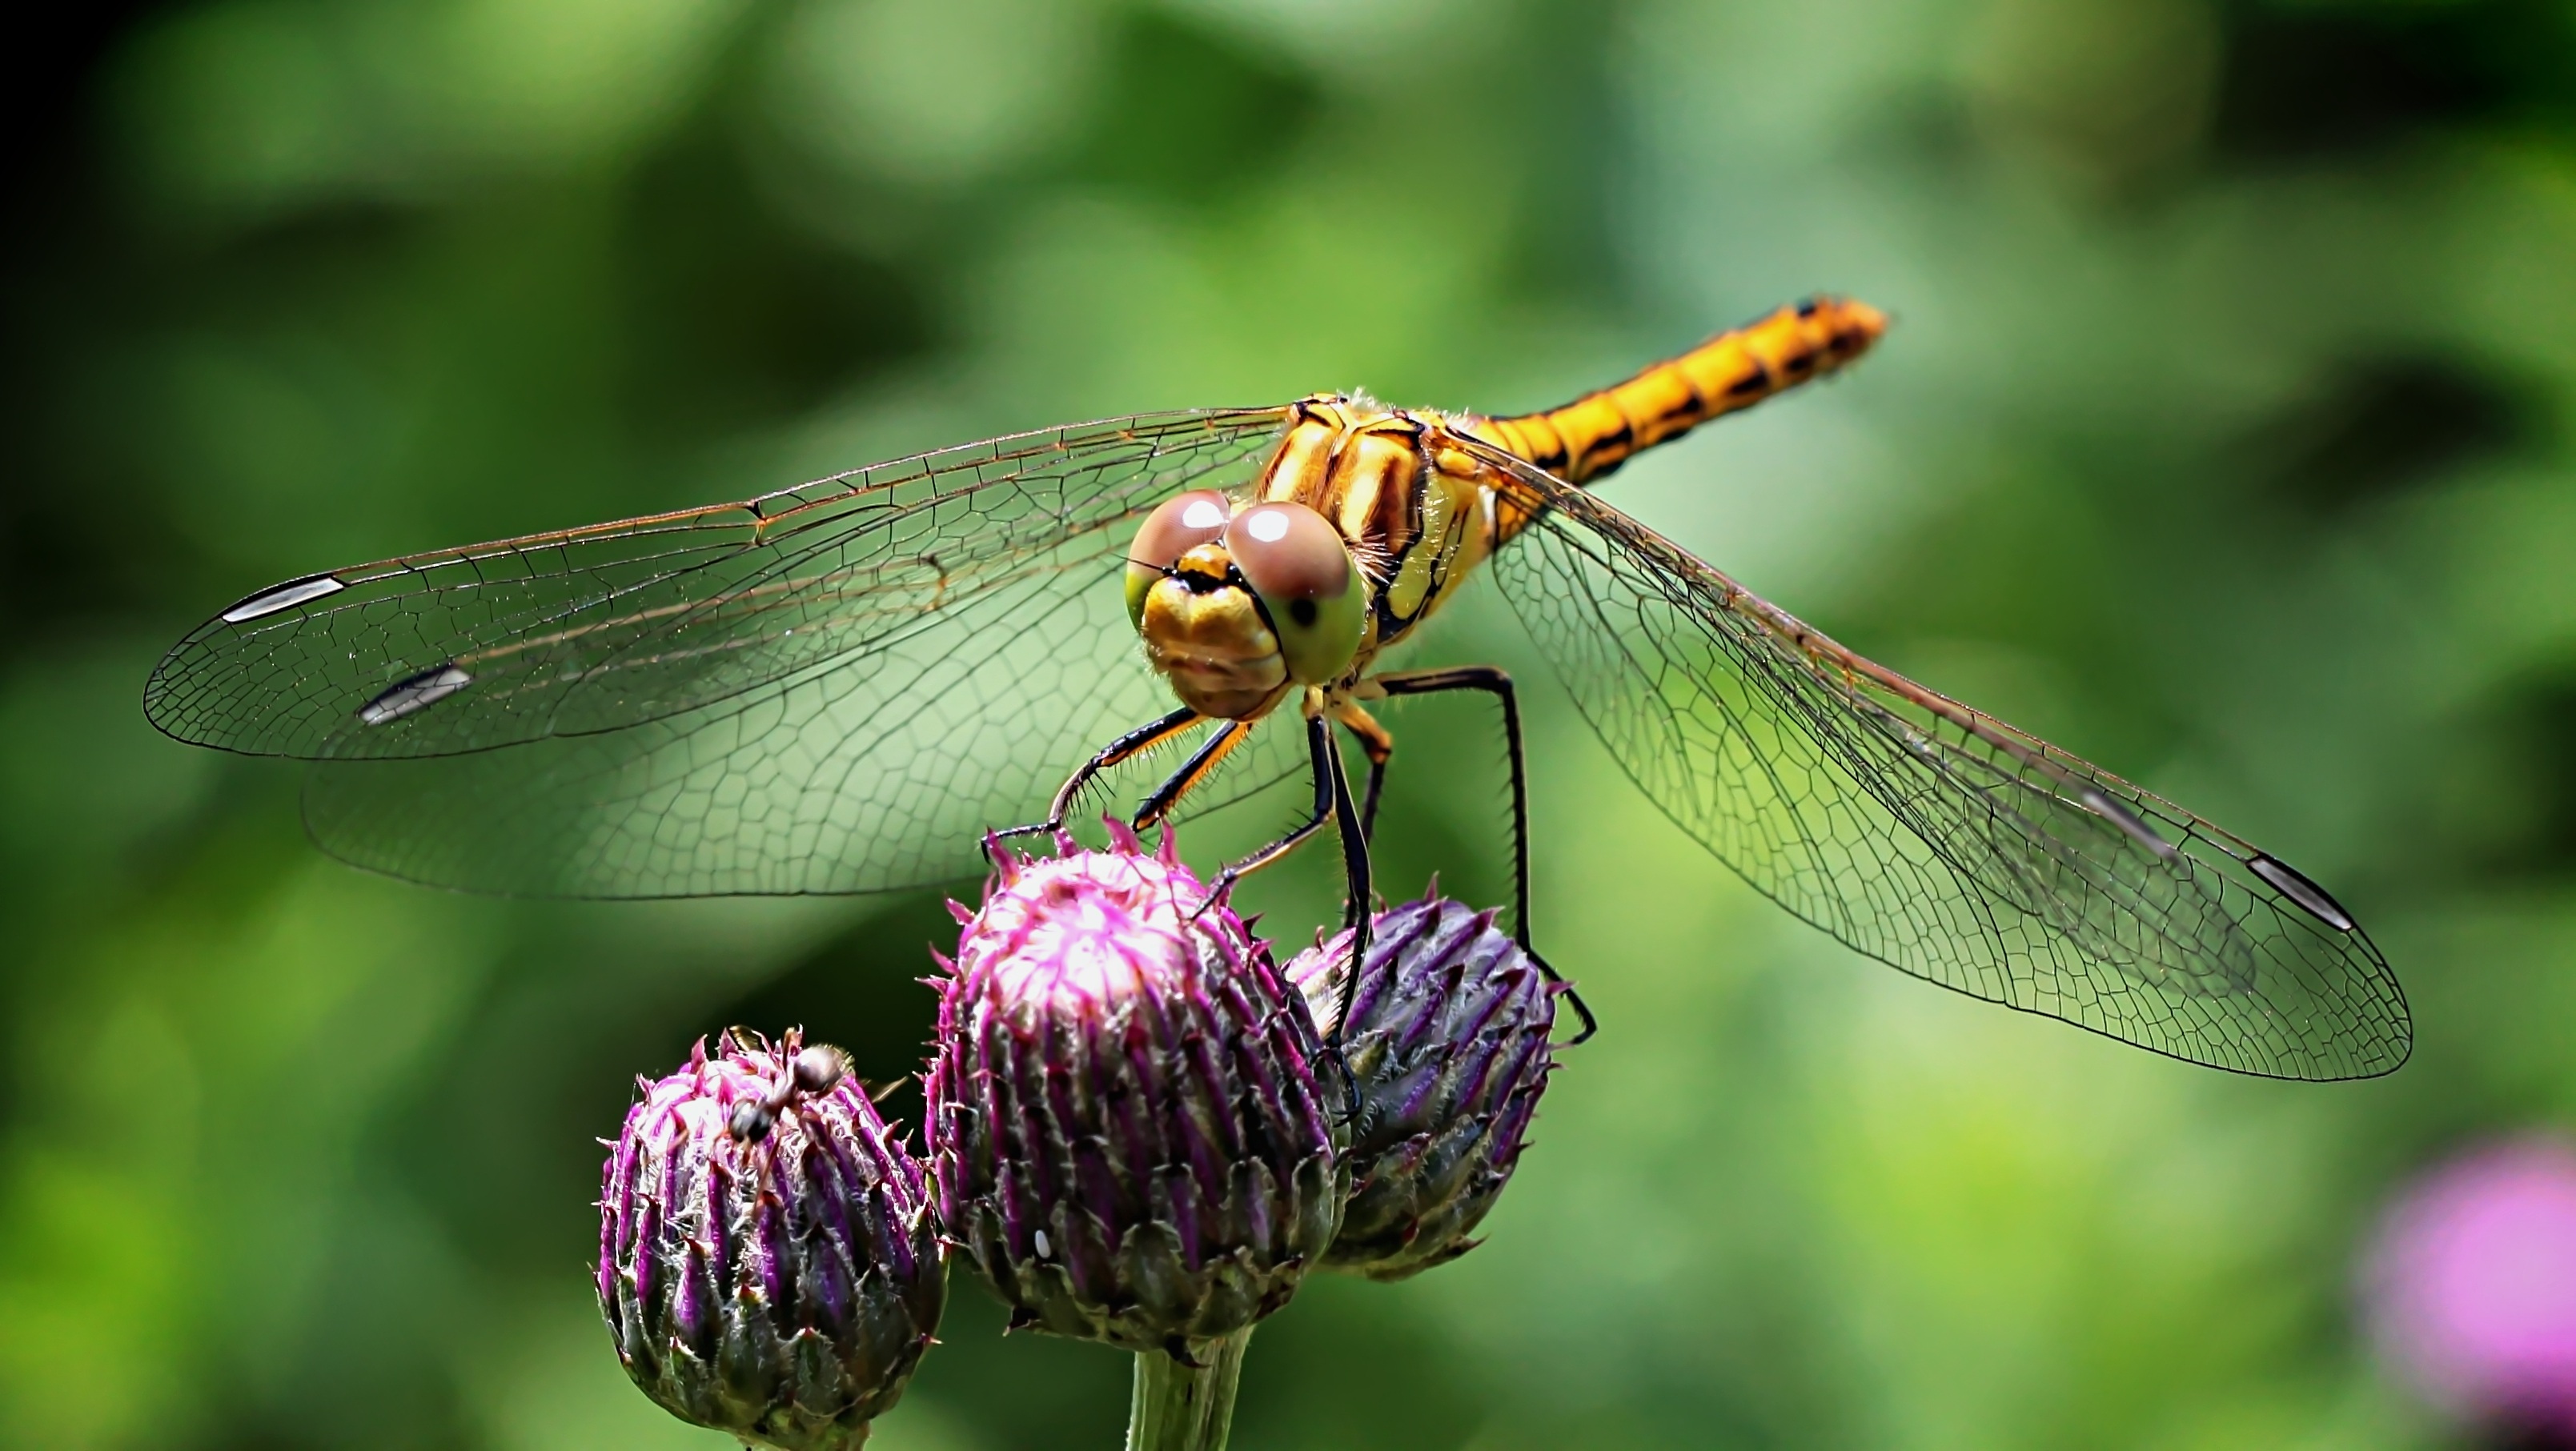
nature, wing, photography, flower, flying, fly, summer, insect, macro, garden, closeup, flora, fauna, invertebrate, close up, eyes, wings, dragonfly, poland, damselfly, nectar, macro photography, arthropod, abdomen, compound eyes, wa ka, dragonflies and damseflies